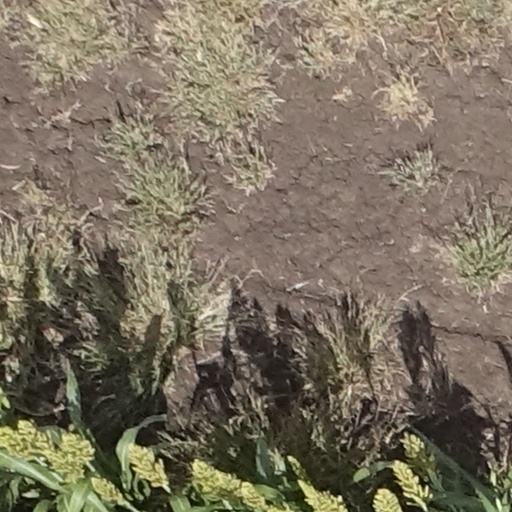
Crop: sorghum